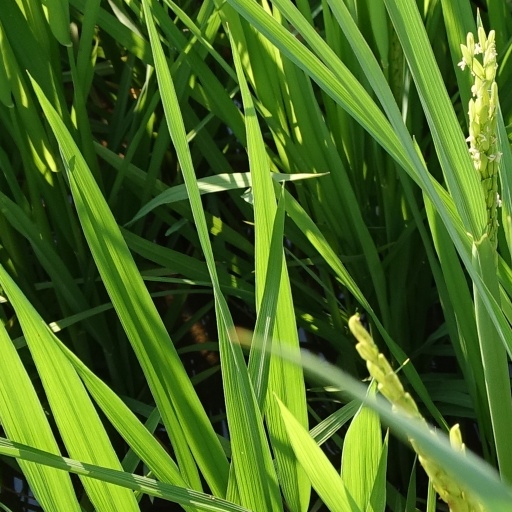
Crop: rice